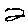
Label: 2